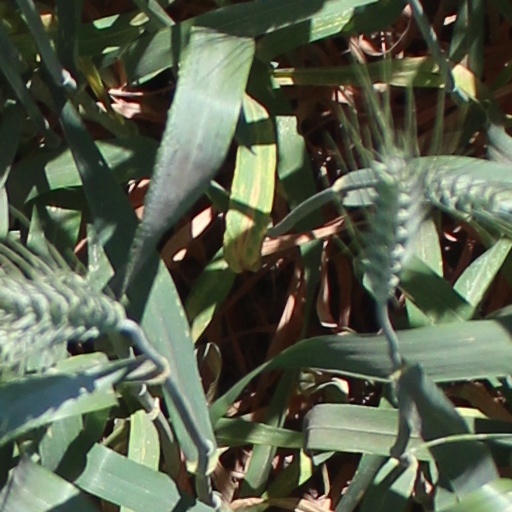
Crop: wheat